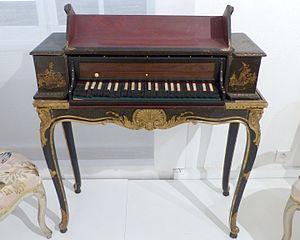
Nice (Alpes-Maritimes, France), au cœur du Vieux Nice, le palais Lascaris avec, entre autres, sa fabuleuse collection d'instruments de musique anciens, la deuxième de France.